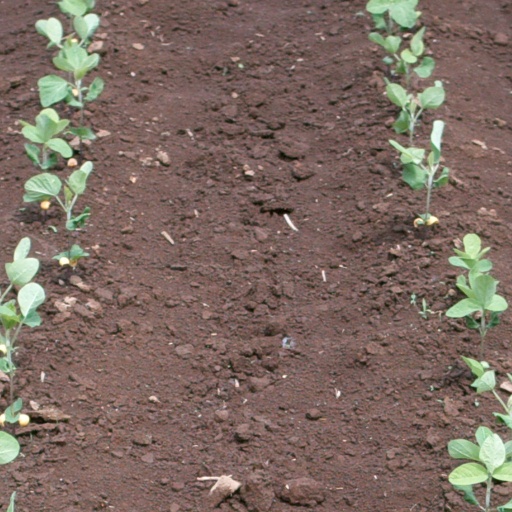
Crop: soybean